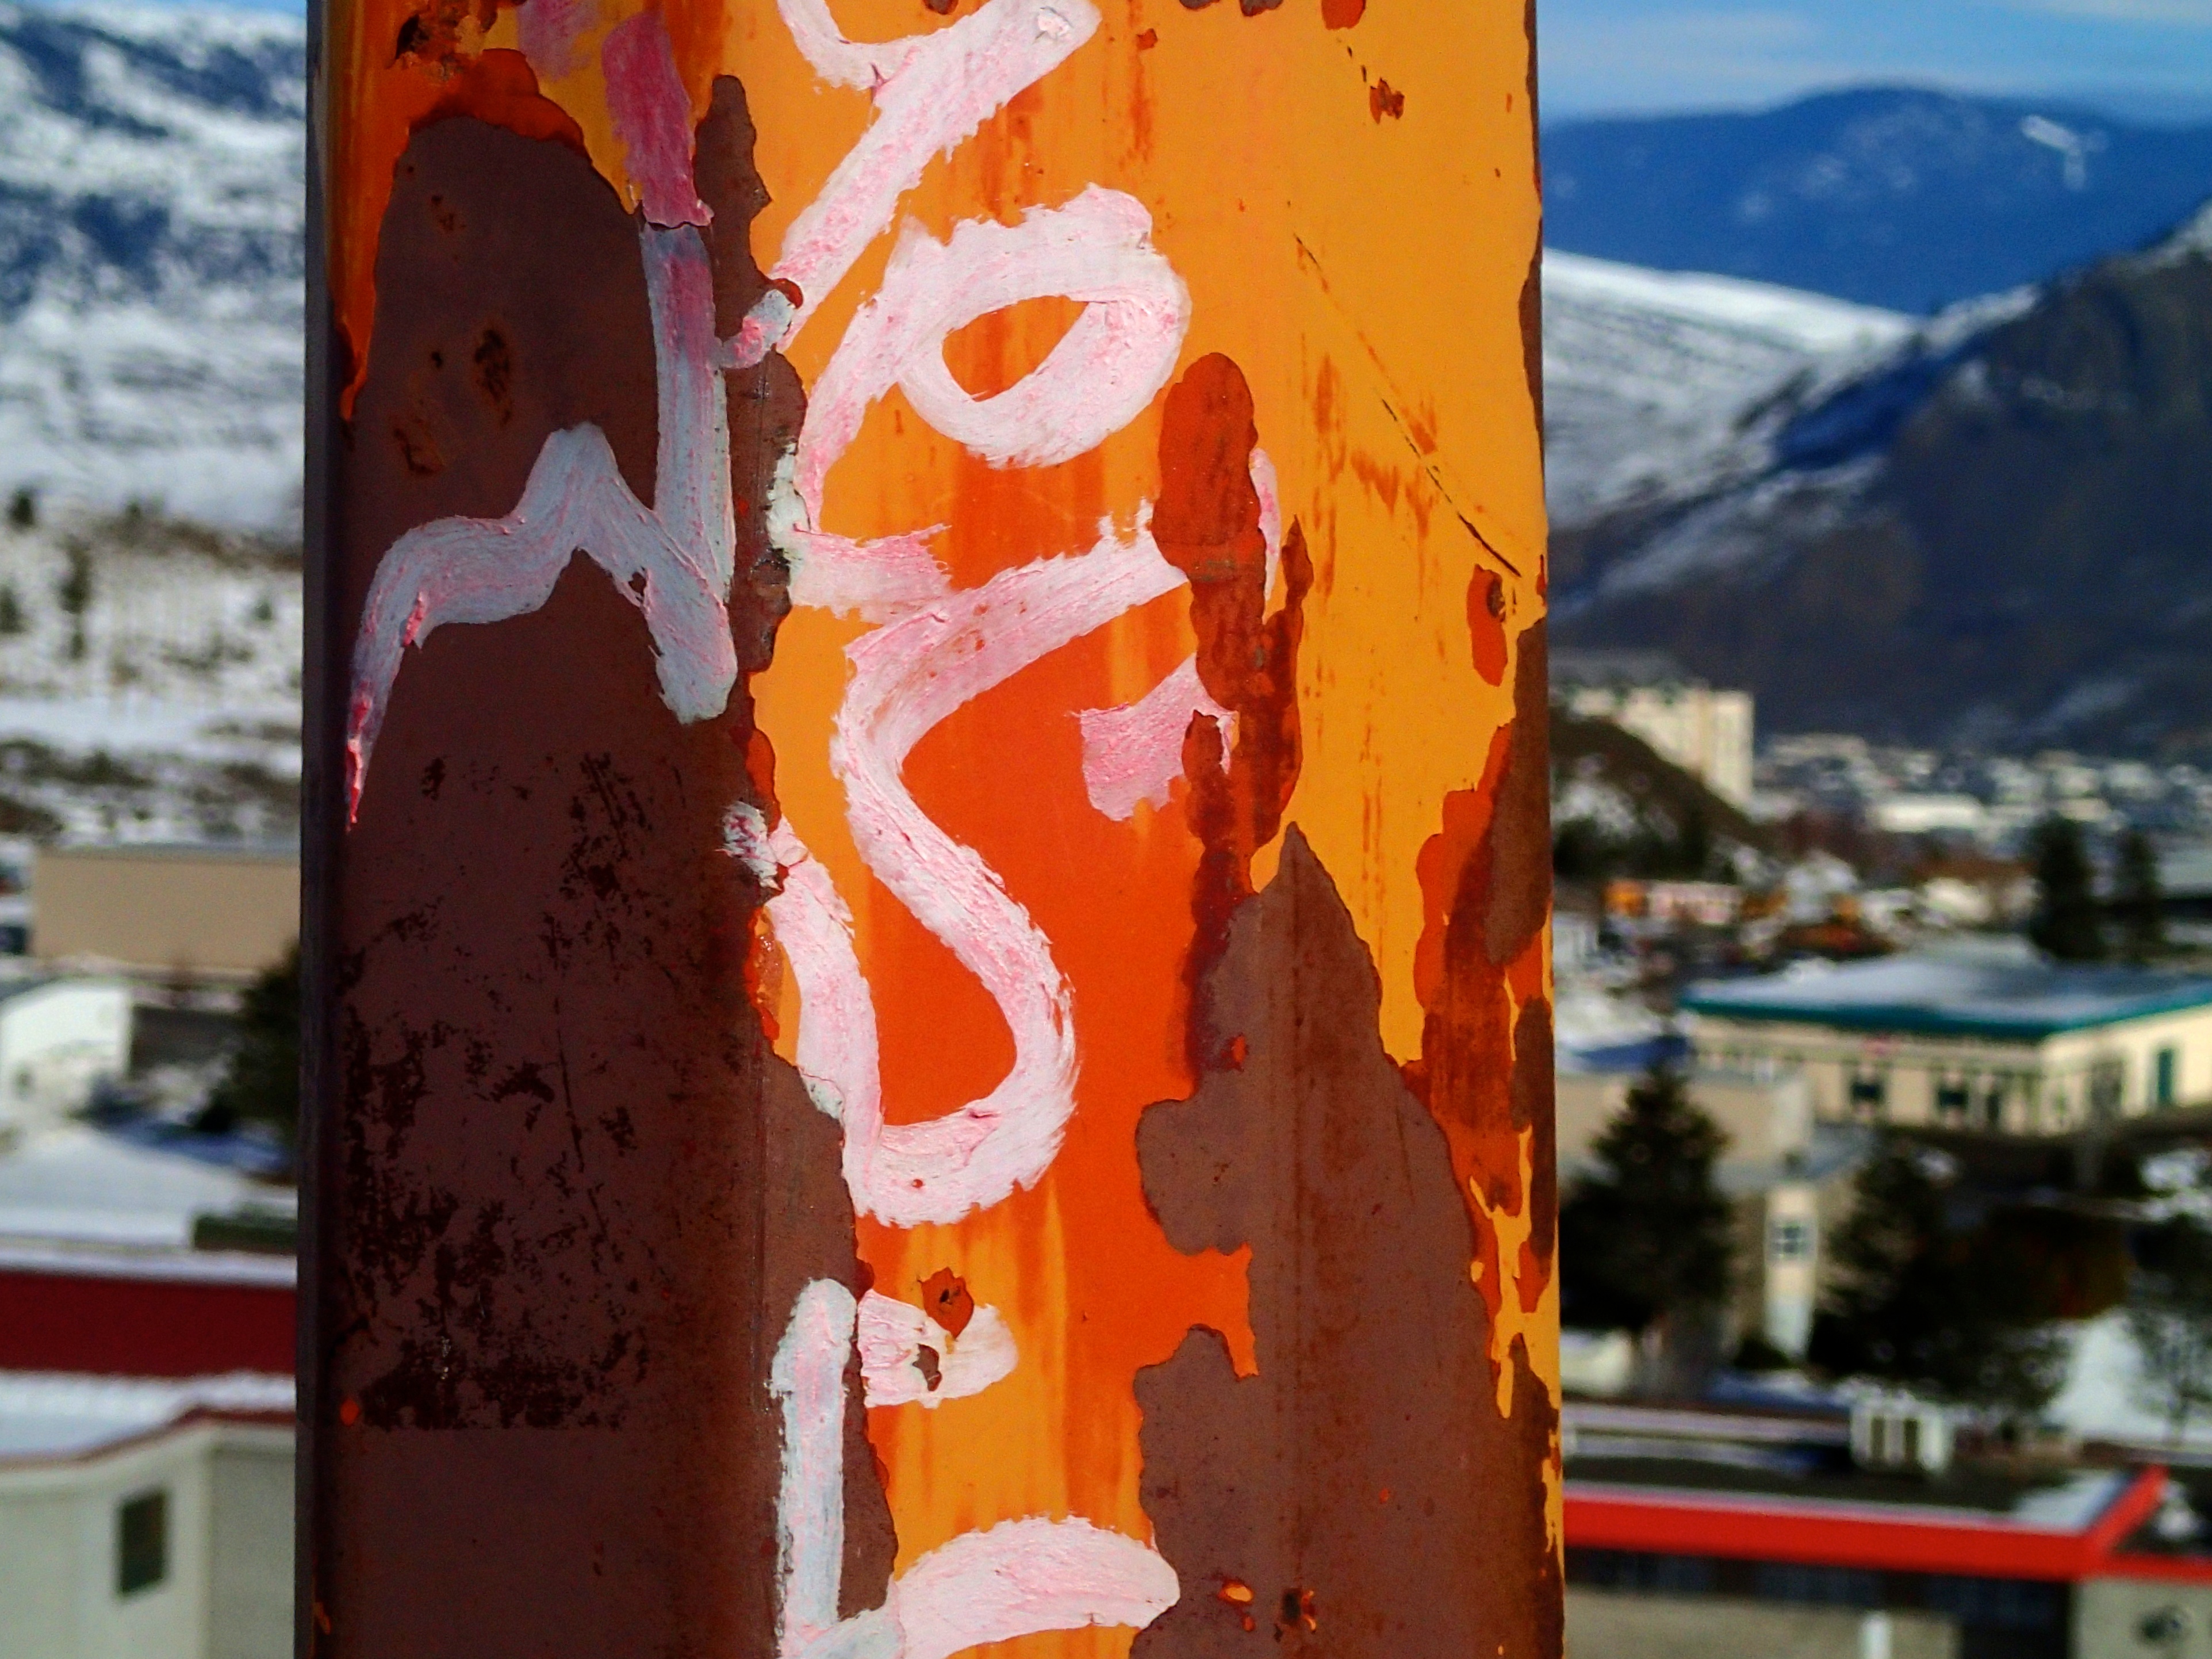
red, color, art